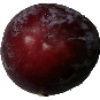
Label: Plum 1